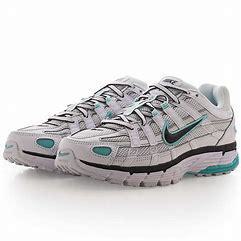
Brand: Nike
Model: P 6000